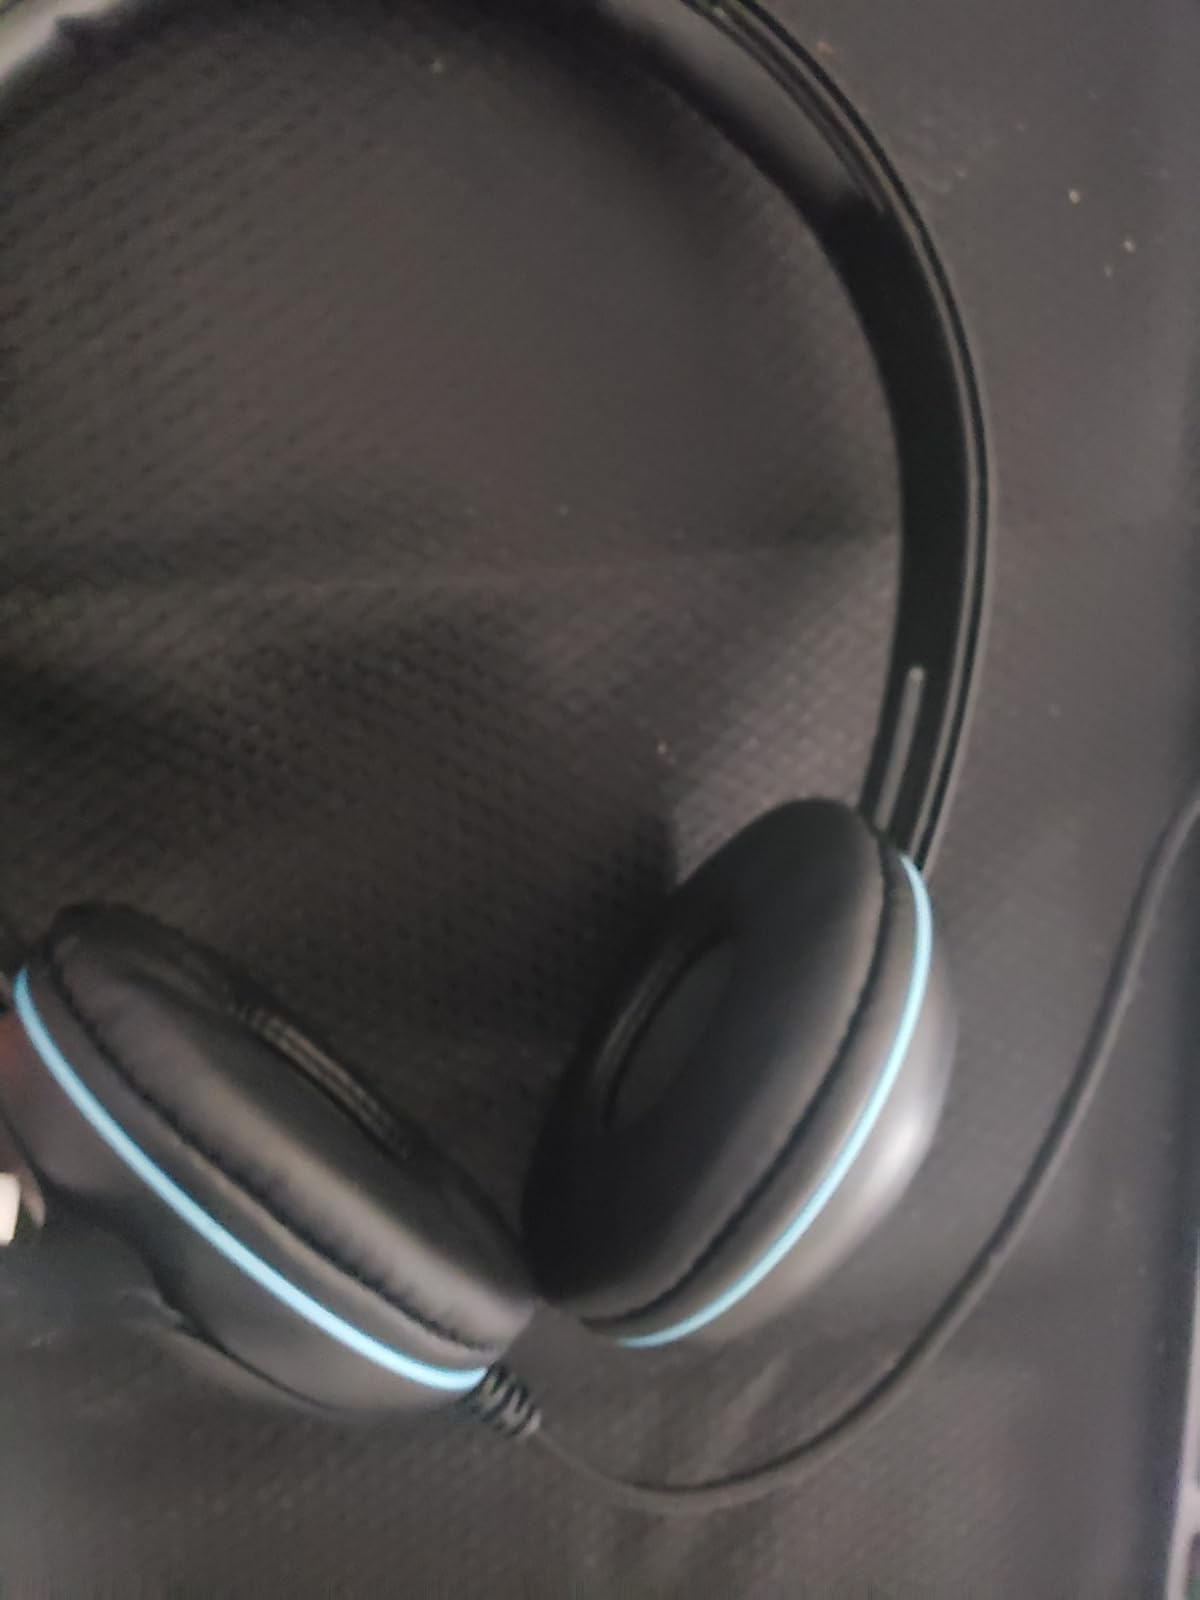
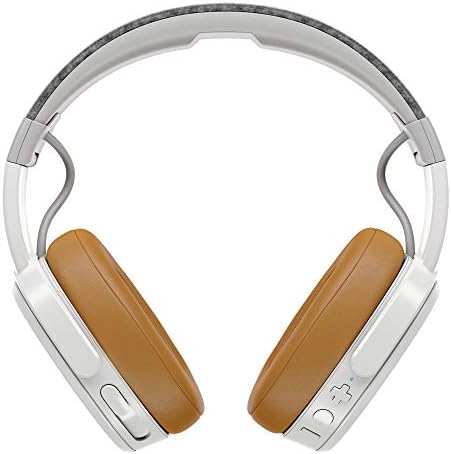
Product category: headphones
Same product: no